832 Naval Air Squadron

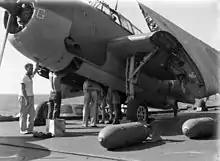
Avenger being armed on HMS "Illustrious", prior to the raid on Soerabaya

The officers of the squadron are recognised for developing the naval adaptation of British battledress at their own cost, addressing the challenges posed by the wear and tear of traditional uniforms in the demanding environment of open cockpit flying. After escorting a North Russian convoy in March, the squadron took part in an unsuccessful assault on the German battleship "Tirpitz" before resuming its duties with North Russian convoys. This mission concluded in July when the ship was assigned to escort a fast Malta convoy as part of Operation Pedestal.